Arnold Resnicoff

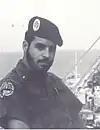
Vietnam, 1970

Resnicoff's father, a World War II Navy veteran, encouraged Resnicoff to serve with the military as one way for the family to "pay its dues" to America. He served as an enlisted man in the Naval Reserves during High School, then after graduation from NROTC at Dartmouth College served in the rivers of Vietnam (and a short time in Cambodia as well, when his ship became the first U.S commissioned vessel to cross the border) as part of "Operation Game Warden," the operation aimed at keeping the rivers free from Viet Cong, and then with Naval Intelligence in Europe before leaving the Navy to attend rabbinical school.